The Turn of the Screw (1999 film)

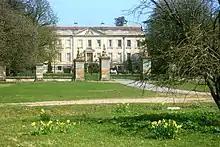
Filming took place at Thame Park in Oxfordshire

The film was made in London and at the country house Thame Park at Thame in Oxfordshire.